HMNB Devonport

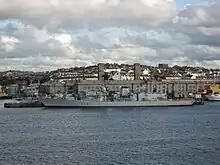
HMS "Portland" moored by the Quadrangle building

In changes to base porting arrangements announced in November 2017, HM Ships "Argyll", "Monmouth" and "Montrose" were all to join the Portsmouth Flotilla (however, "Monmouth" retired in 2021, "Montrose" decommissioned in 2023 and "Argyll" in 2024); HM Ships "Richmond", and "St Albans" moved in the opposite direction, to Devonport. "Richmond" also became a Devonport ship on completion of her refit. "St Albans" moved to Devonport in July 2019 in preparation for her major refit. HMS "Westminster" retired in 2024 followed by HMS "Northumberland" in 2025. In 2025, it was confirmed that HMS "Iron Duke" would relocate from Portsmouth to the Devonport naval base.